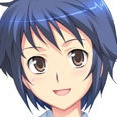
Portrait style: Anime Portrait